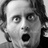
Emotion: surprise